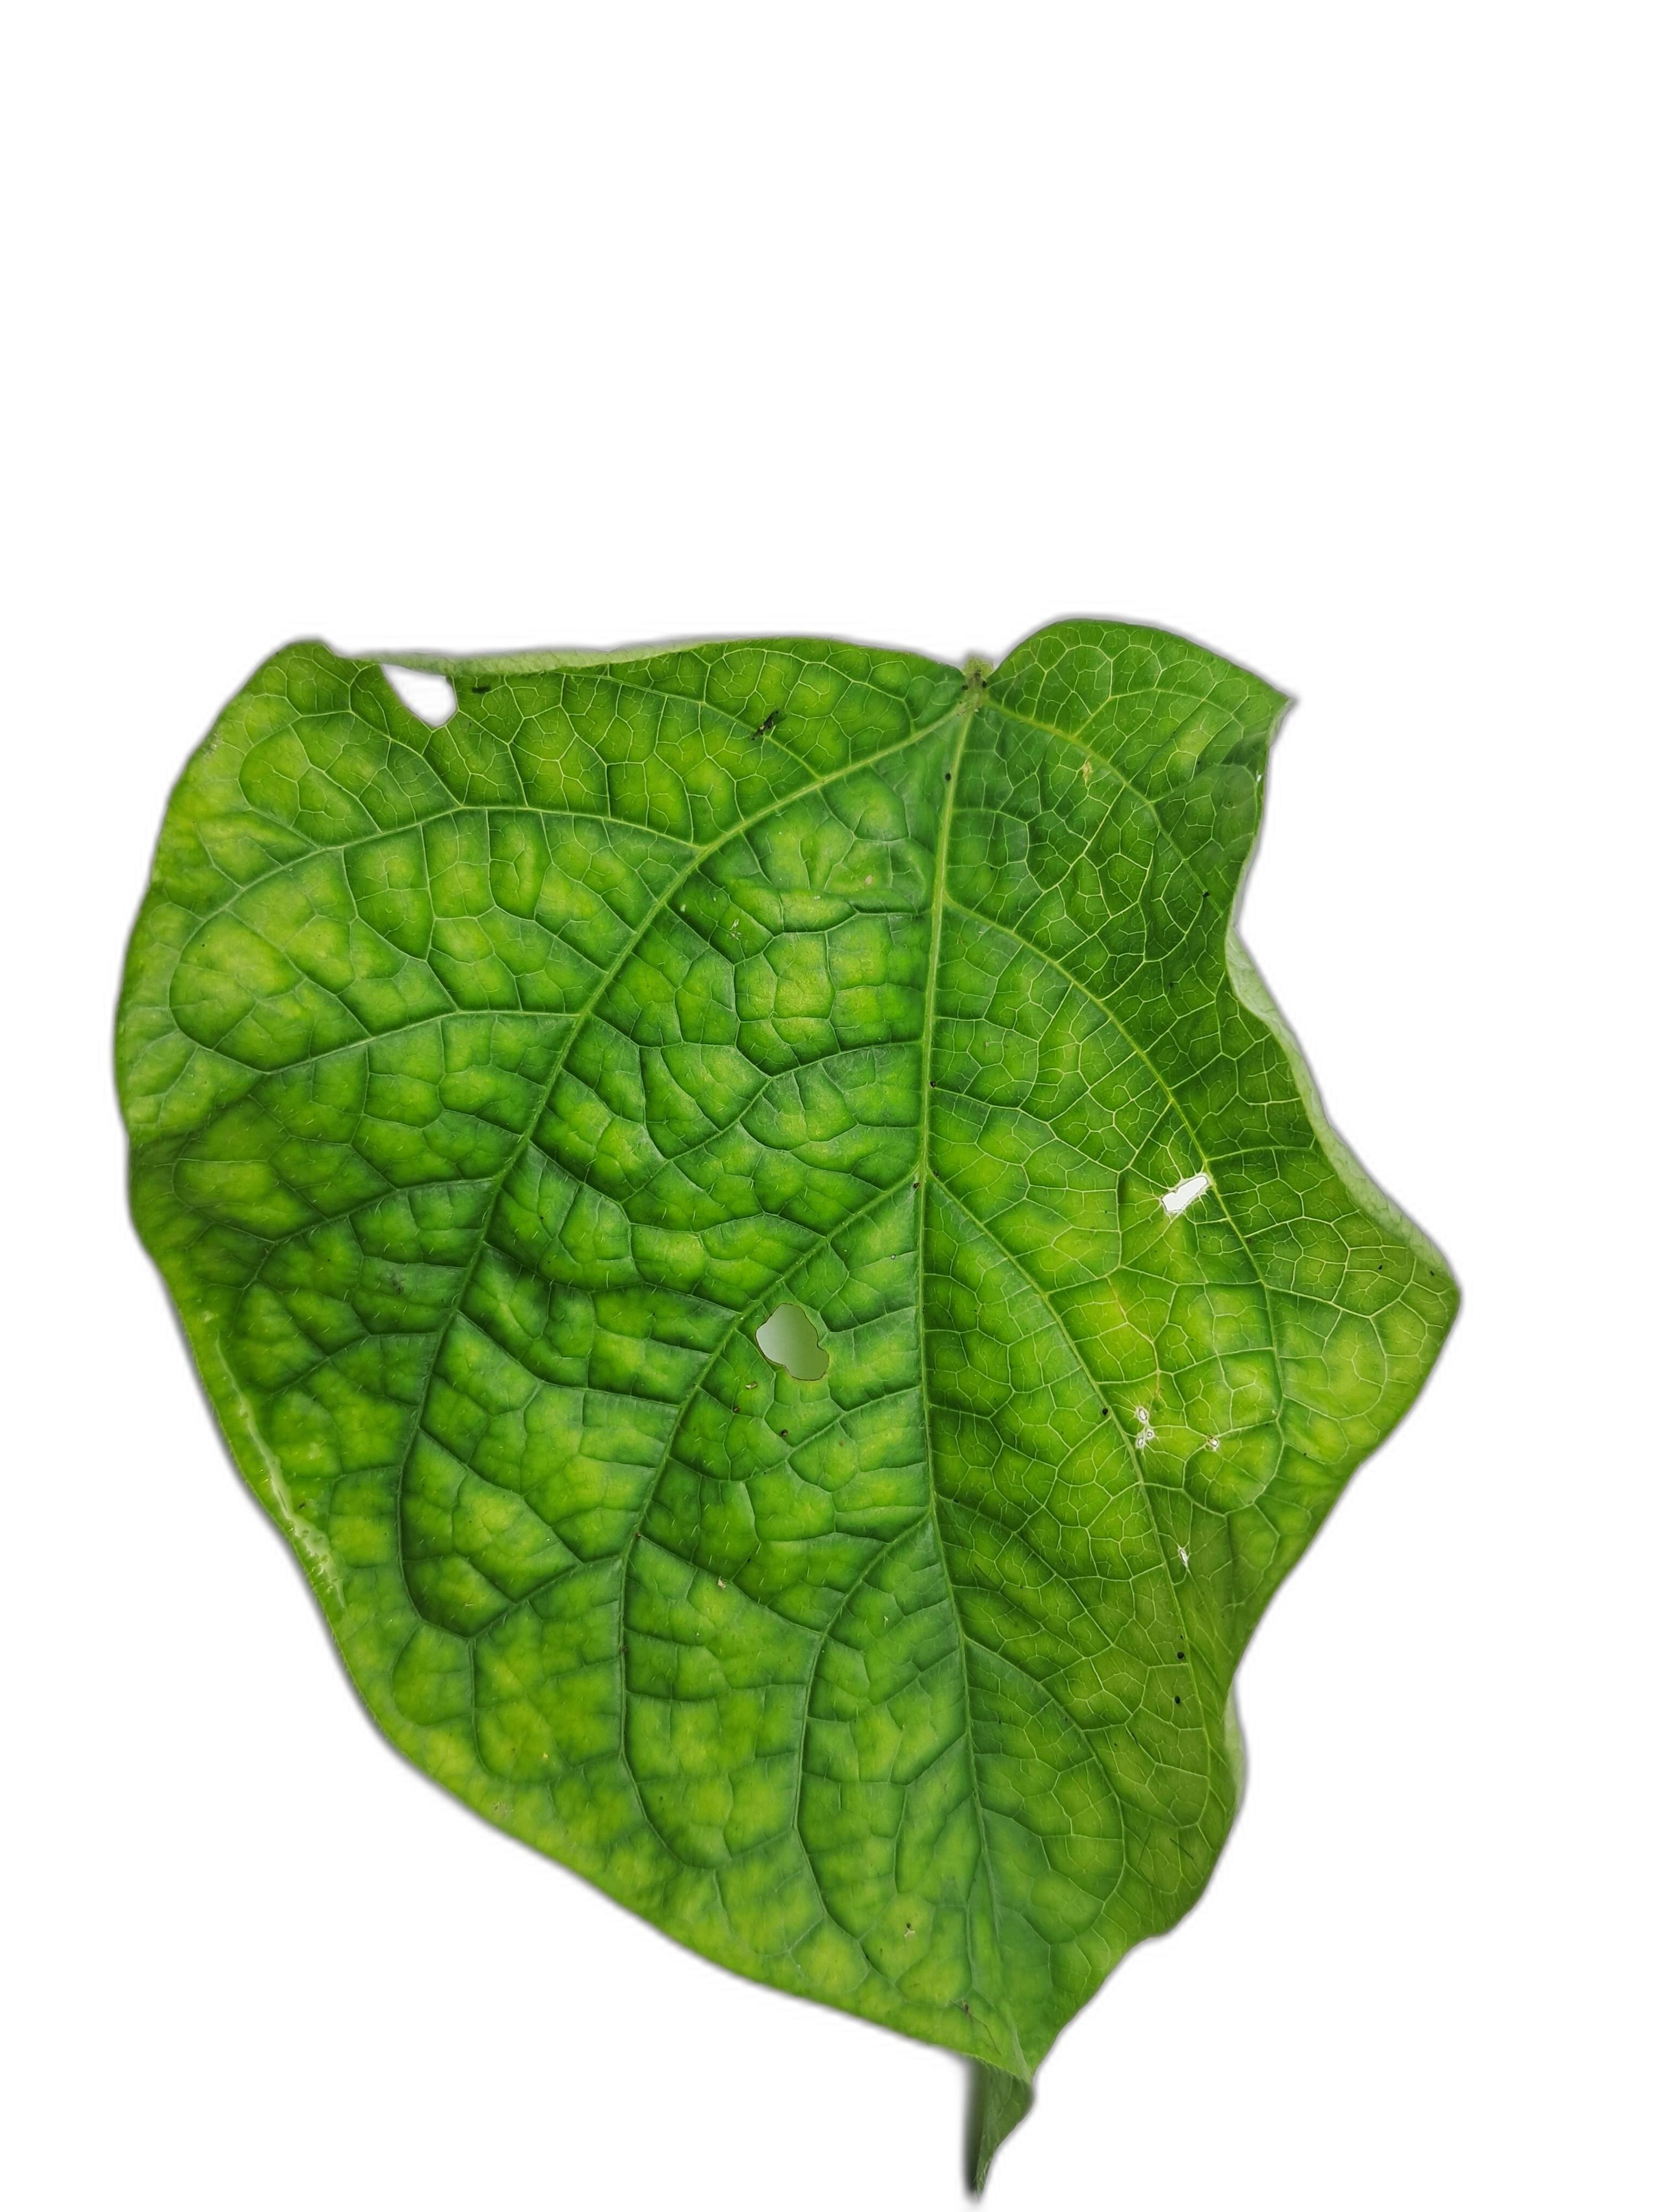
Label: Leaf Crinkle